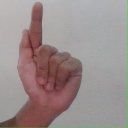
अक्षर: ळ